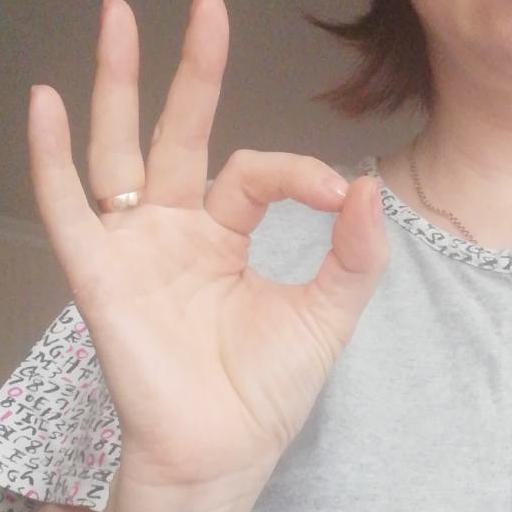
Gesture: ok